Waiting for Normal

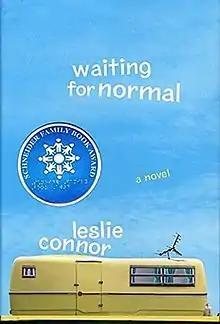

Waiting for Normal is a young adult novel by Leslie Connor, published by Katherine Tegen Books on March 17, 2009.